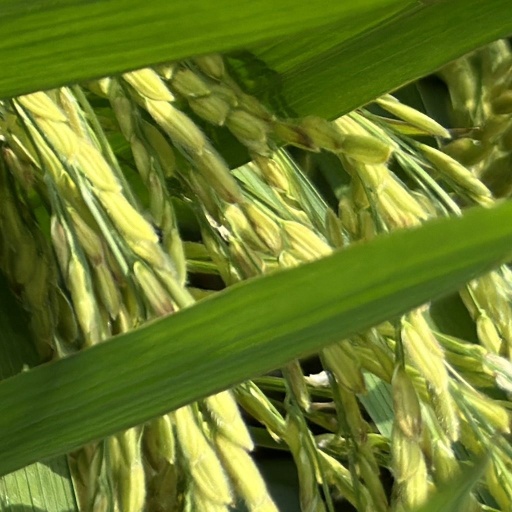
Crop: rice